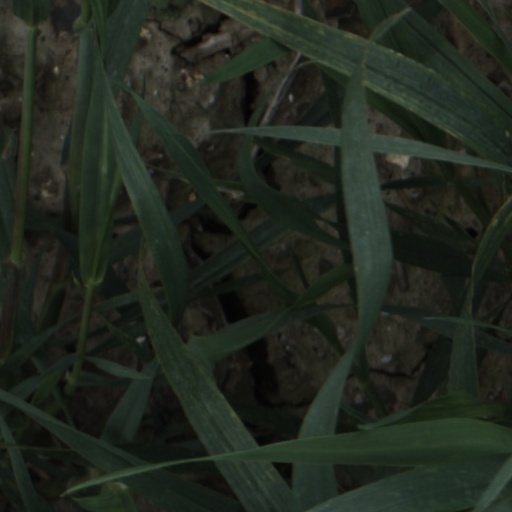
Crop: wheat